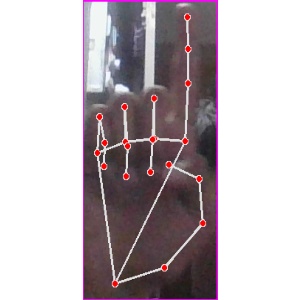
अक्षर: क